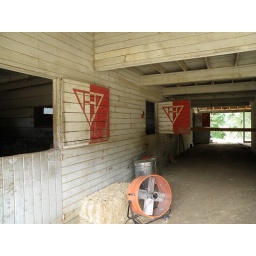
in the larger horse barn on the Howard ranch.